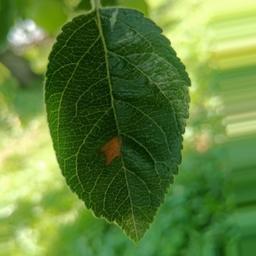
Label: Alternaria